Tokugawa Ieyasu

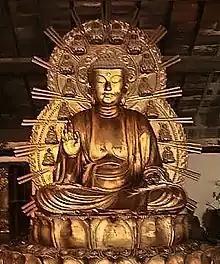
Replica of Great Buddha of Kyoto built by Hideyori

On March 24, 1603, Tokugawa Ieyasu received the title of "shōgun" from Emperor Go-Yōzei. Ieyasu was 60 years old and had outlasted all the other great men of his times: Oda Nobunaga, Takeda Shingen, Toyotomi Hideyoshi, and Uesugi Kenshin. As "shōgun", he used his remaining years to create and solidify the Tokugawa shogunate, which ushered in the Edo period, and was the third shogunal government (after the Kamakura and the Ashikaga). He claimed descent from the Minamoto clan who had founded the Kamakura shogunate, by way of the Nitta clan. His descendants would marry into the Taira clan and the Fujiwara clan.